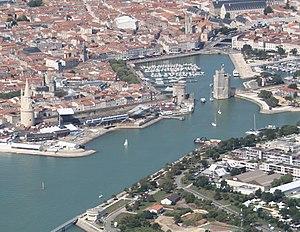
vue aérienne port de La Rochelle - 2017
Le port de plaisance de La Rochelle a été créé en 1972. C'est l'un des plus grands ports de plaisance du monde et d'Europe avec ses 5 047 places réparties sur une surface de 70 hectares. Il génère près de 2000 emplois directs et indirects sur un plateau nautique regroupant 230 entreprises. A la différence d'une gestion en marina, toutes les places sont gérées en location annuelle ou en location pour les visiteurs en escale.